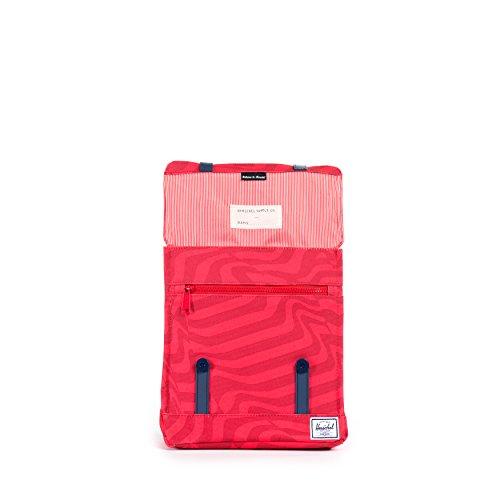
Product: Herschel Survey Kids
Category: Clothing, Shoes & Jewelry | Luggage & Travel Gear | Backpacks | Kids' Backpacks
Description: One exterior pocket.
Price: $24.95